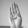
ASL letter: B